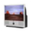
Label: television